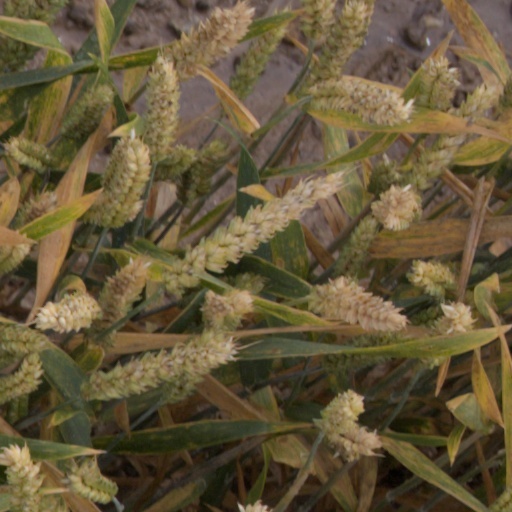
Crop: wheat